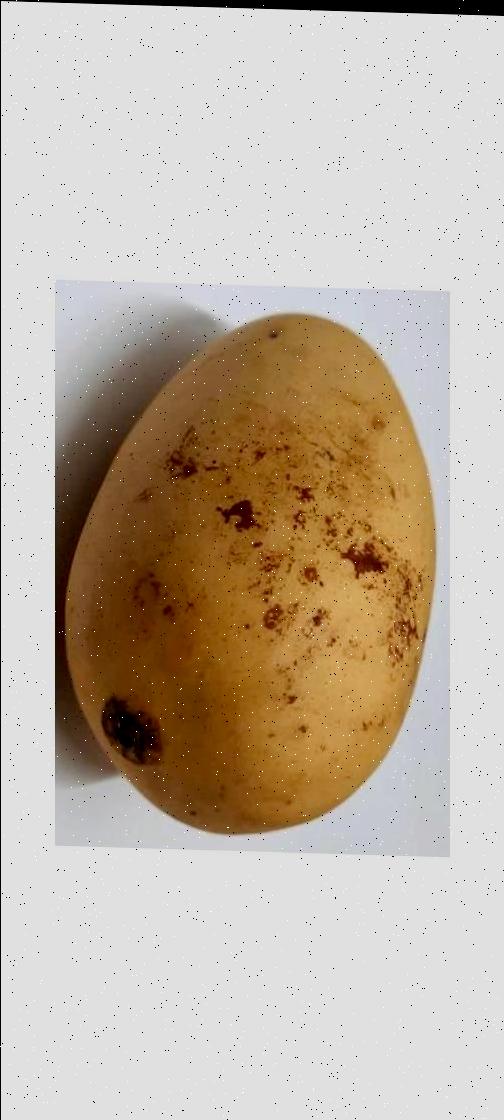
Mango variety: Katimon